Serial Cleaners

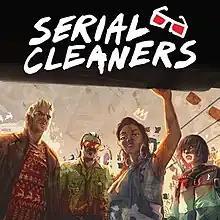

Serial Cleaners is a stealth game developed by Draw Distance and published by 505 Games. It is the sequel to "Serial Cleaner" and continues the theme of removing evidence from crime scenes.